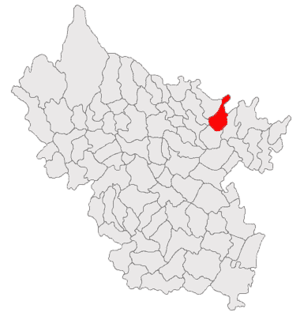
Râmnicu Sărat, parfois transcrit en français Rimnik, est une ville de Roumanie, dans le județ de Buzău, sur la rivière Râmnicu.